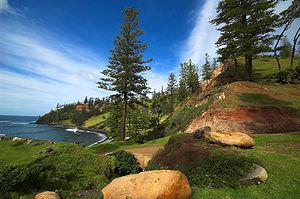
Cet article concerne les événements thématiques qui se sont produits durant l'année 2015 en Océanie.
2013 en Australie - 2014 en Australie - 2015 en Australie - 2016 en Australie - 2017 en Australie
Les événements de l'année 2015 en Océanie. Cet article traite des événements ayant marqué les pays situés en Océanie.